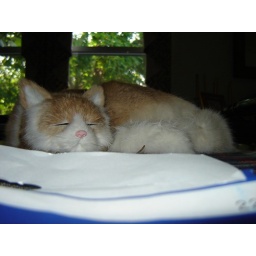
Ethan's mom had fake cats in her house. This cat is utterly evil. Ethan hid it in the dishwasher.